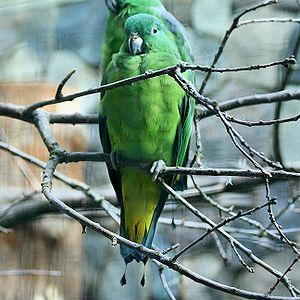
Buru est la troisième plus grande île de l'archipel indonésien des Moluques, avec 9 505 km². Elle est située en mer de Banda, à 68 km à l'ouest des îles d'Ambon et de Céram, ainsi qu'à 71 km au sud de Sanana, la plus méridionale des îles Sula. Sa rive nord borde la mer de Céram. L'île est montagneuse et couverte de forêts, et possède une étroite plaine côtière. La ville principale est Namlea, qui possède un port et un aéroport militaire. Directement au sud se trouve l'île d'Ambelau.